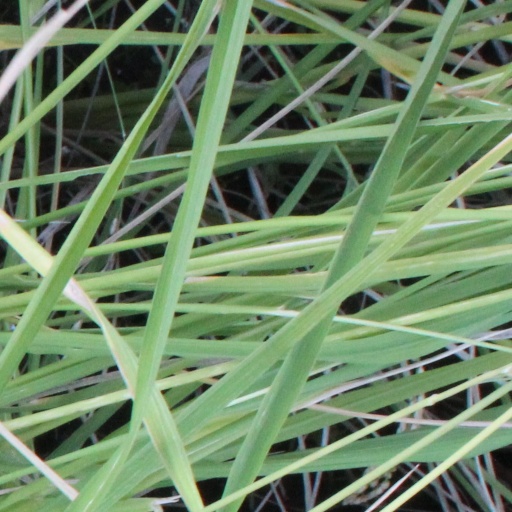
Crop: rice